British Aircraft Manufacturing

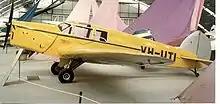
1935-built BA Eagle 2 VH-UTI on display in Australia in 1988

The British Aircraft Manufacturing Company Limited (formerly the British Klemm Aeroplane Company) was a 1930s British aircraft manufacturer based at London Air Park, Hanworth, Middlesex, England.